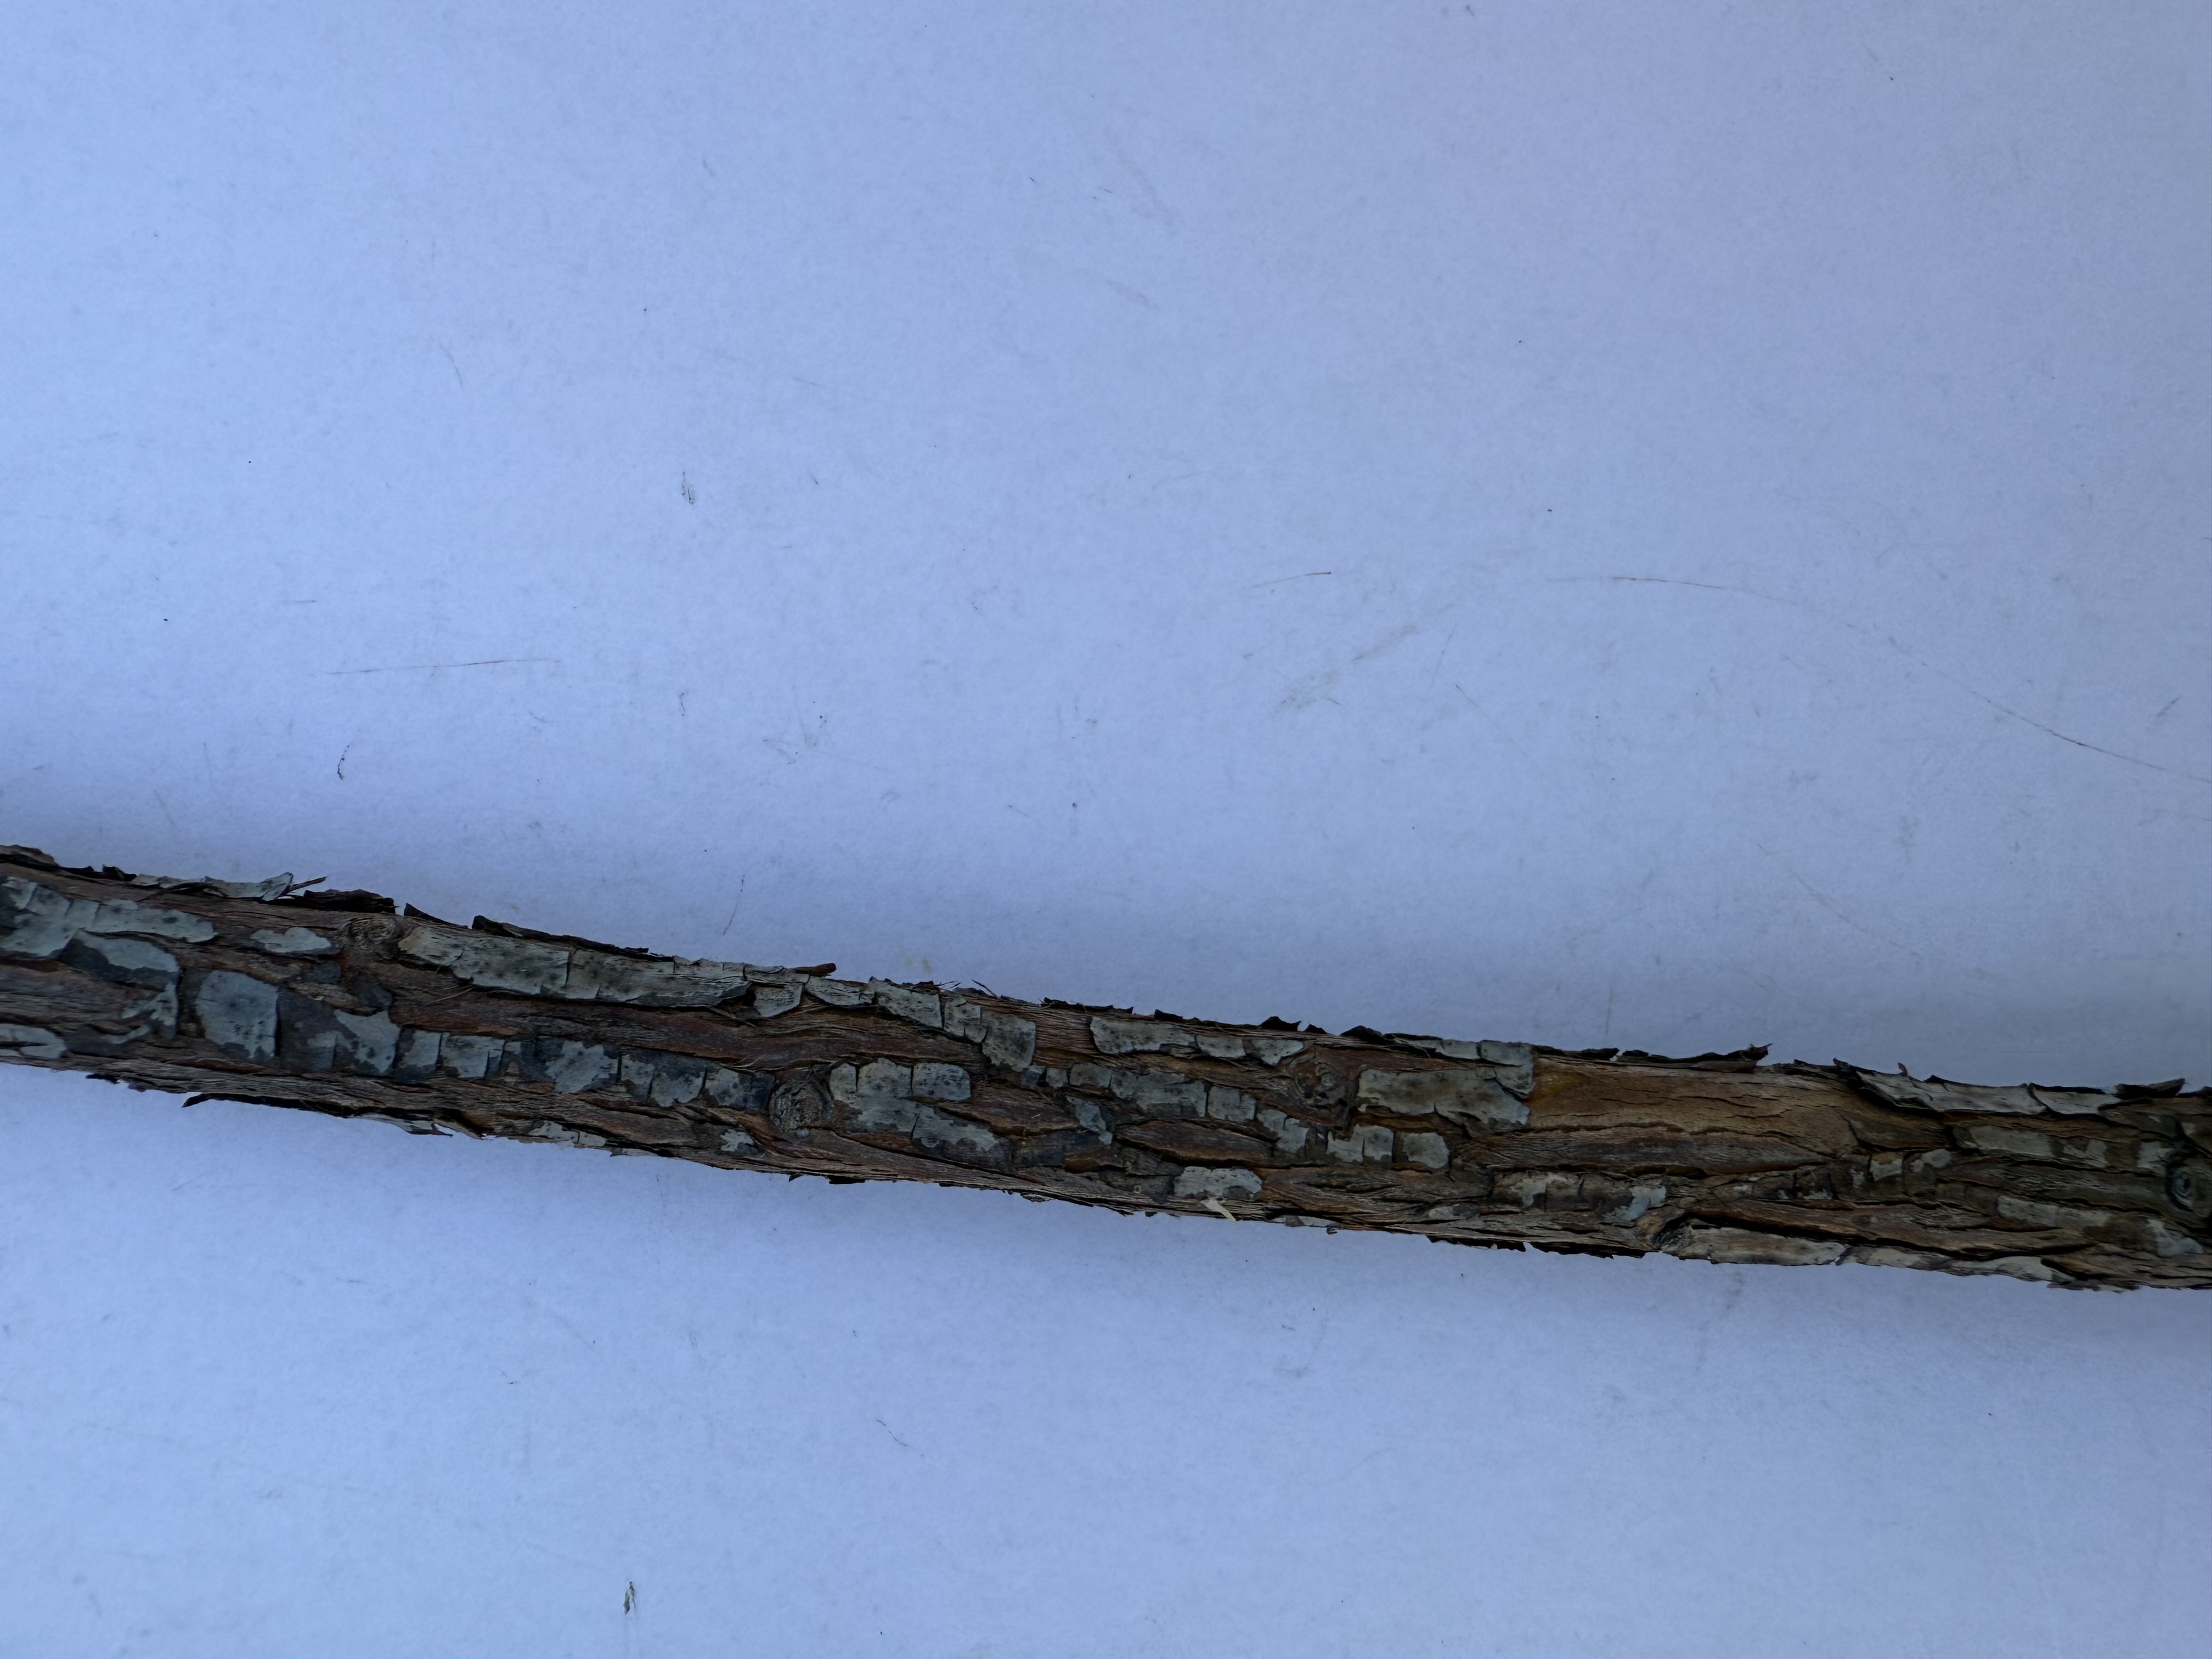
Variety: Wild Strawberry